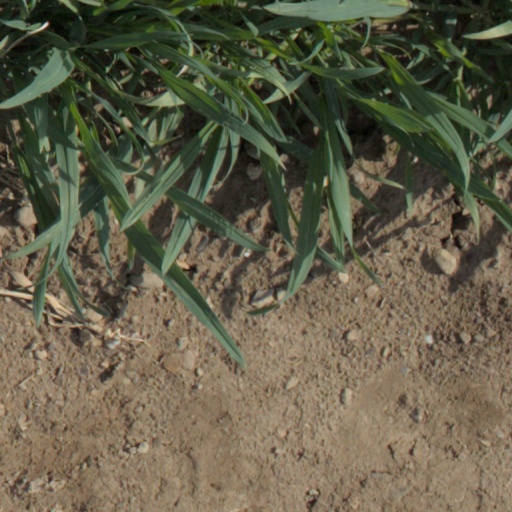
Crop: wheat